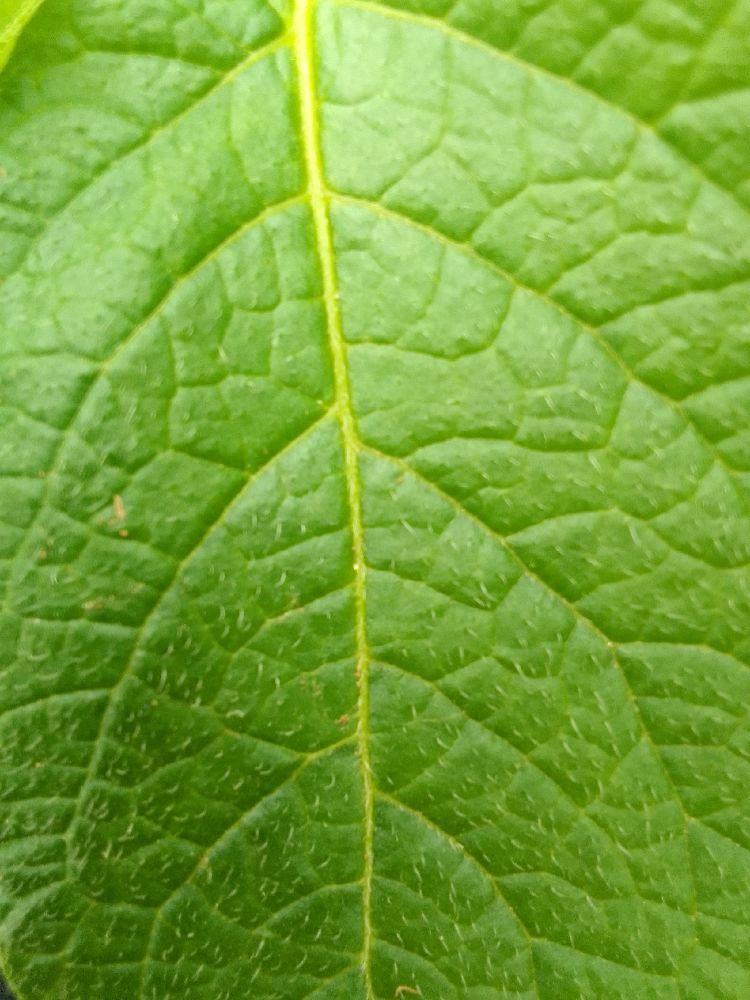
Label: Healthy